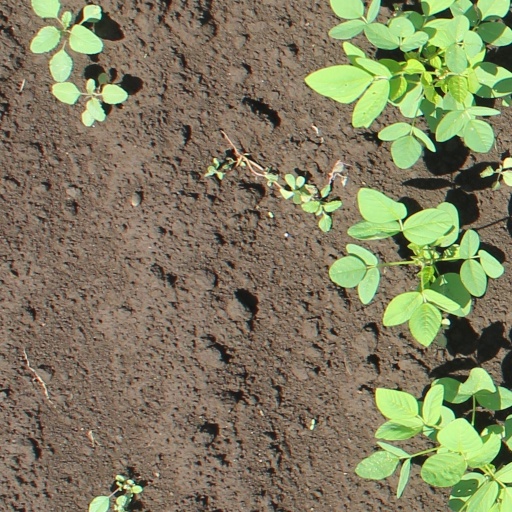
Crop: soybean